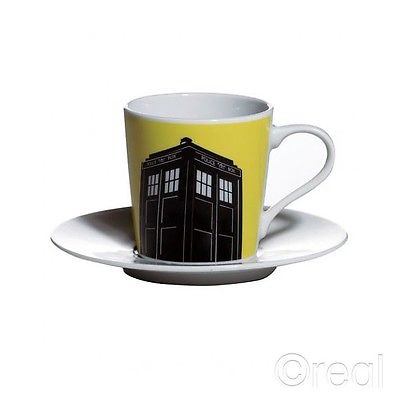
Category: mug